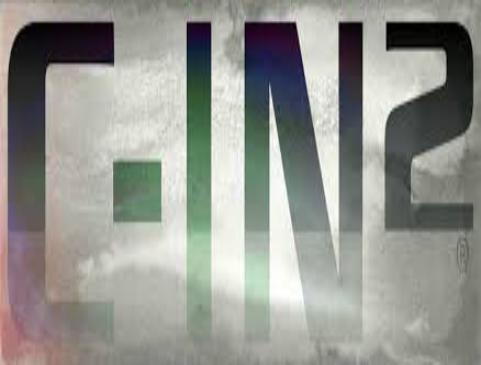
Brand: C-IN2
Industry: Clothes